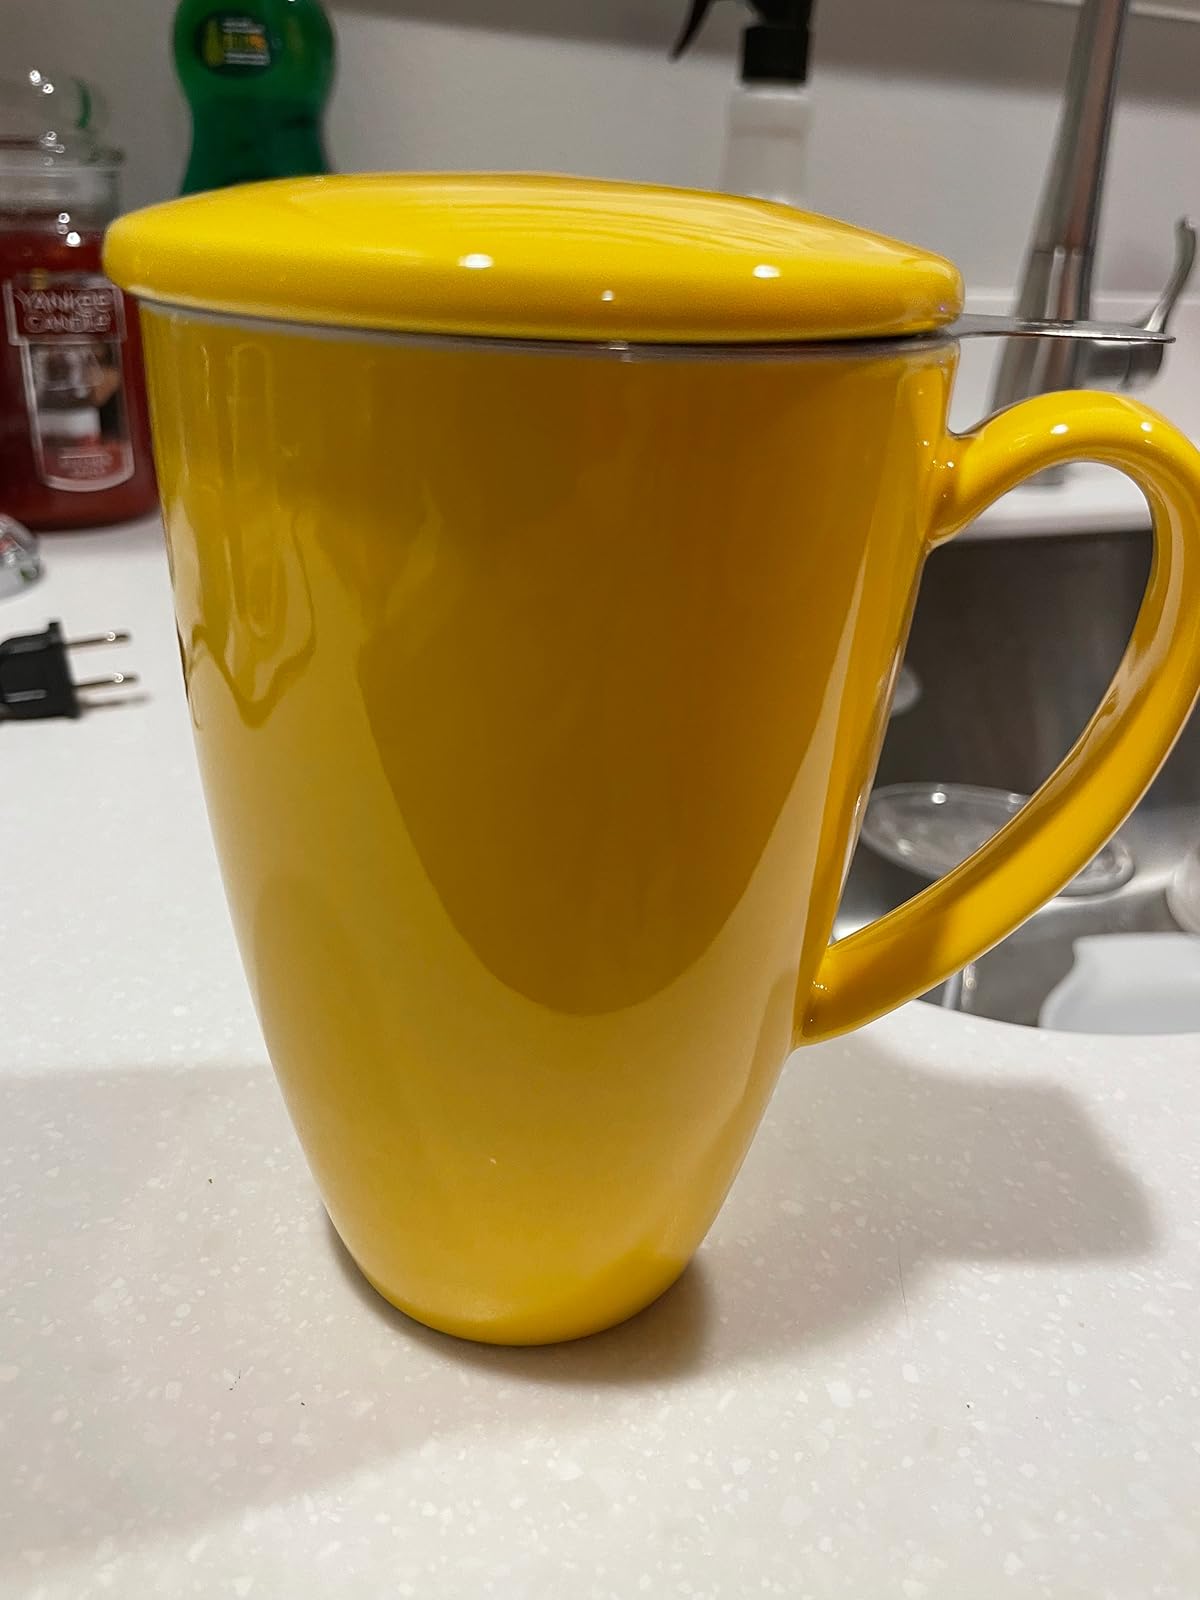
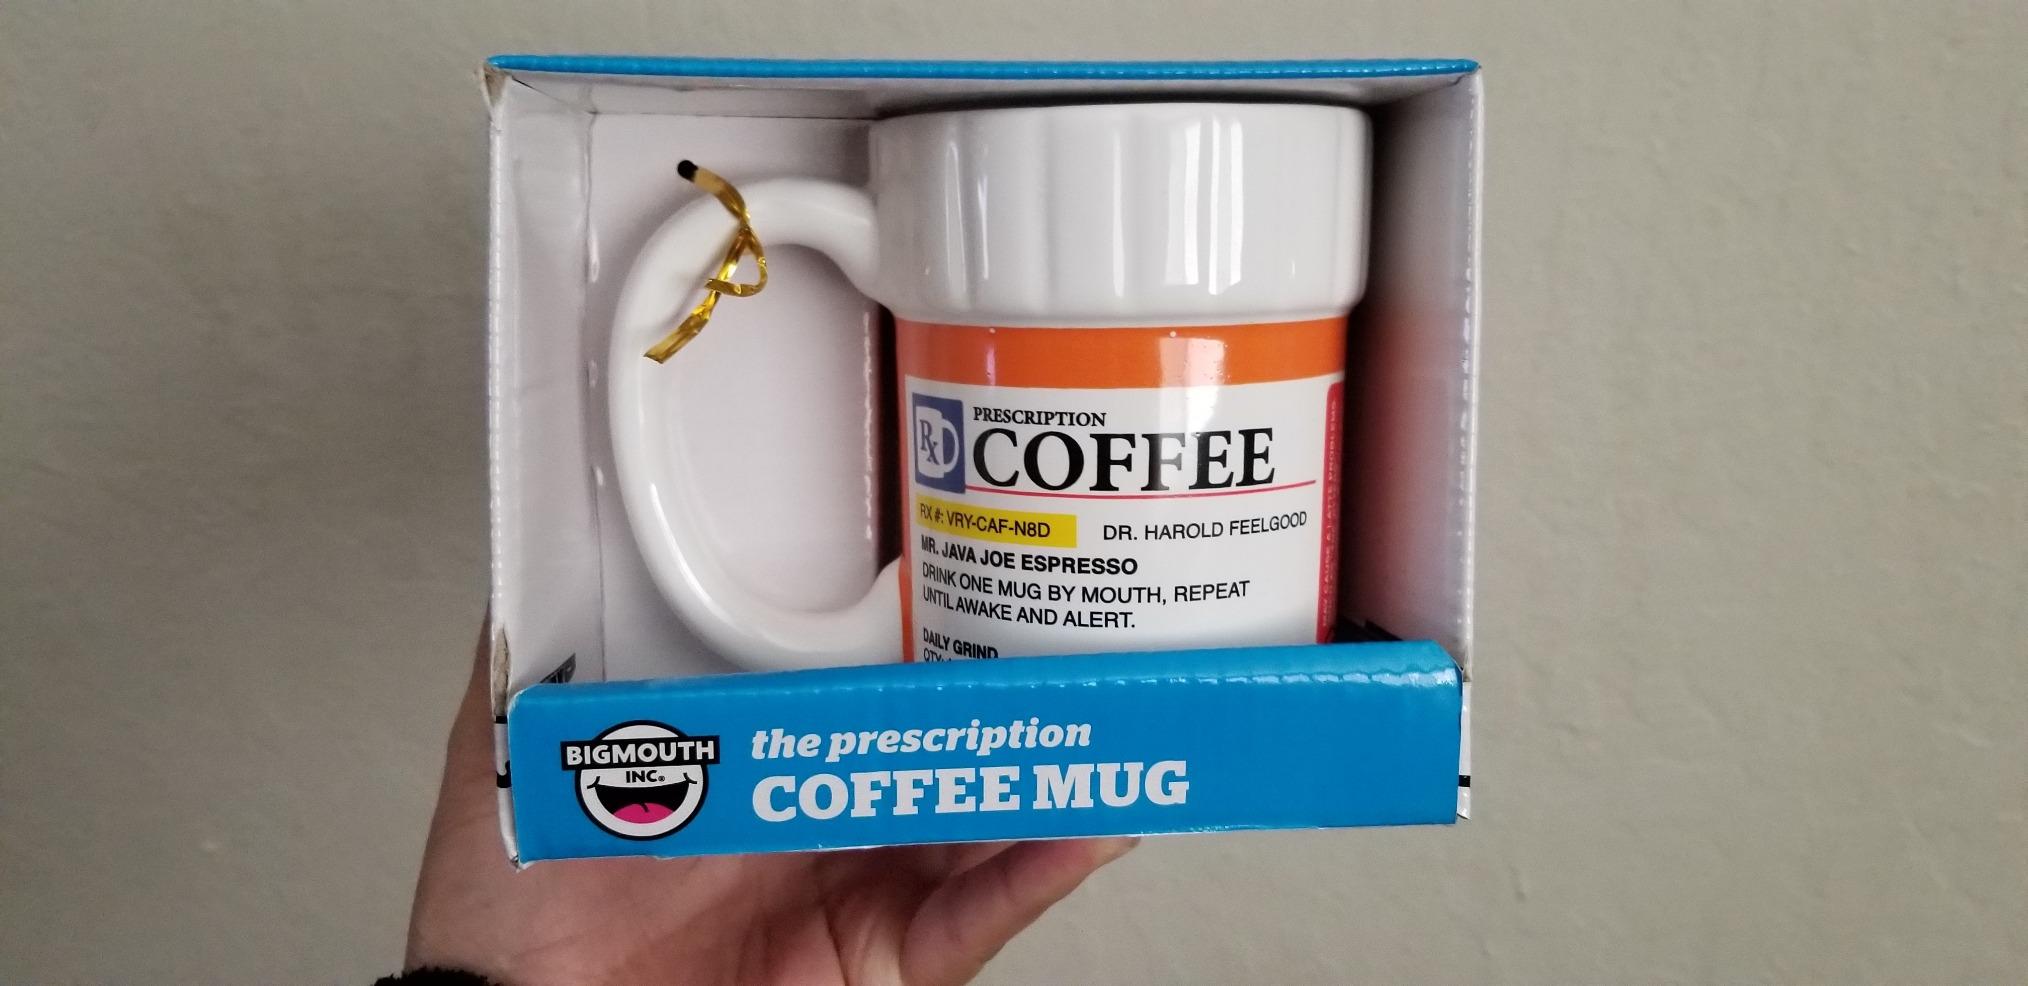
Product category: items_mug
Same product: no